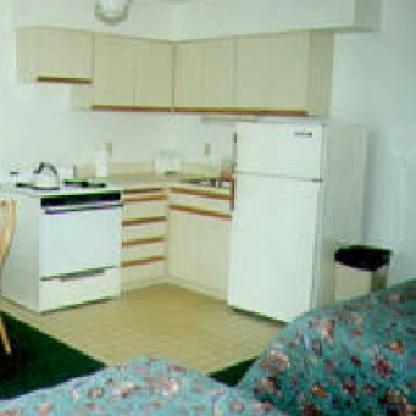
Scene: Indoor